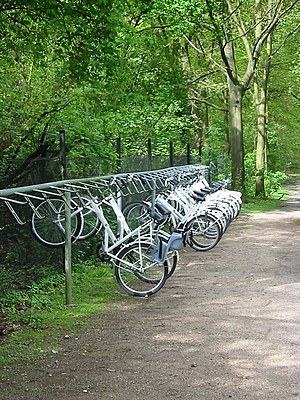
Cykelstativ
Hvide cykler til fri afbenyttelse i Hoge Veluwe Nationalpark, i Nederlandene
Et cykelstativ er en foranstaltning, til hvilken cykler sikkert kan fastgøres i forbindelse med parkering. Det kan både stå frit eller være fastgjort til underlaget eller et stationært objekt såsom en bygning.